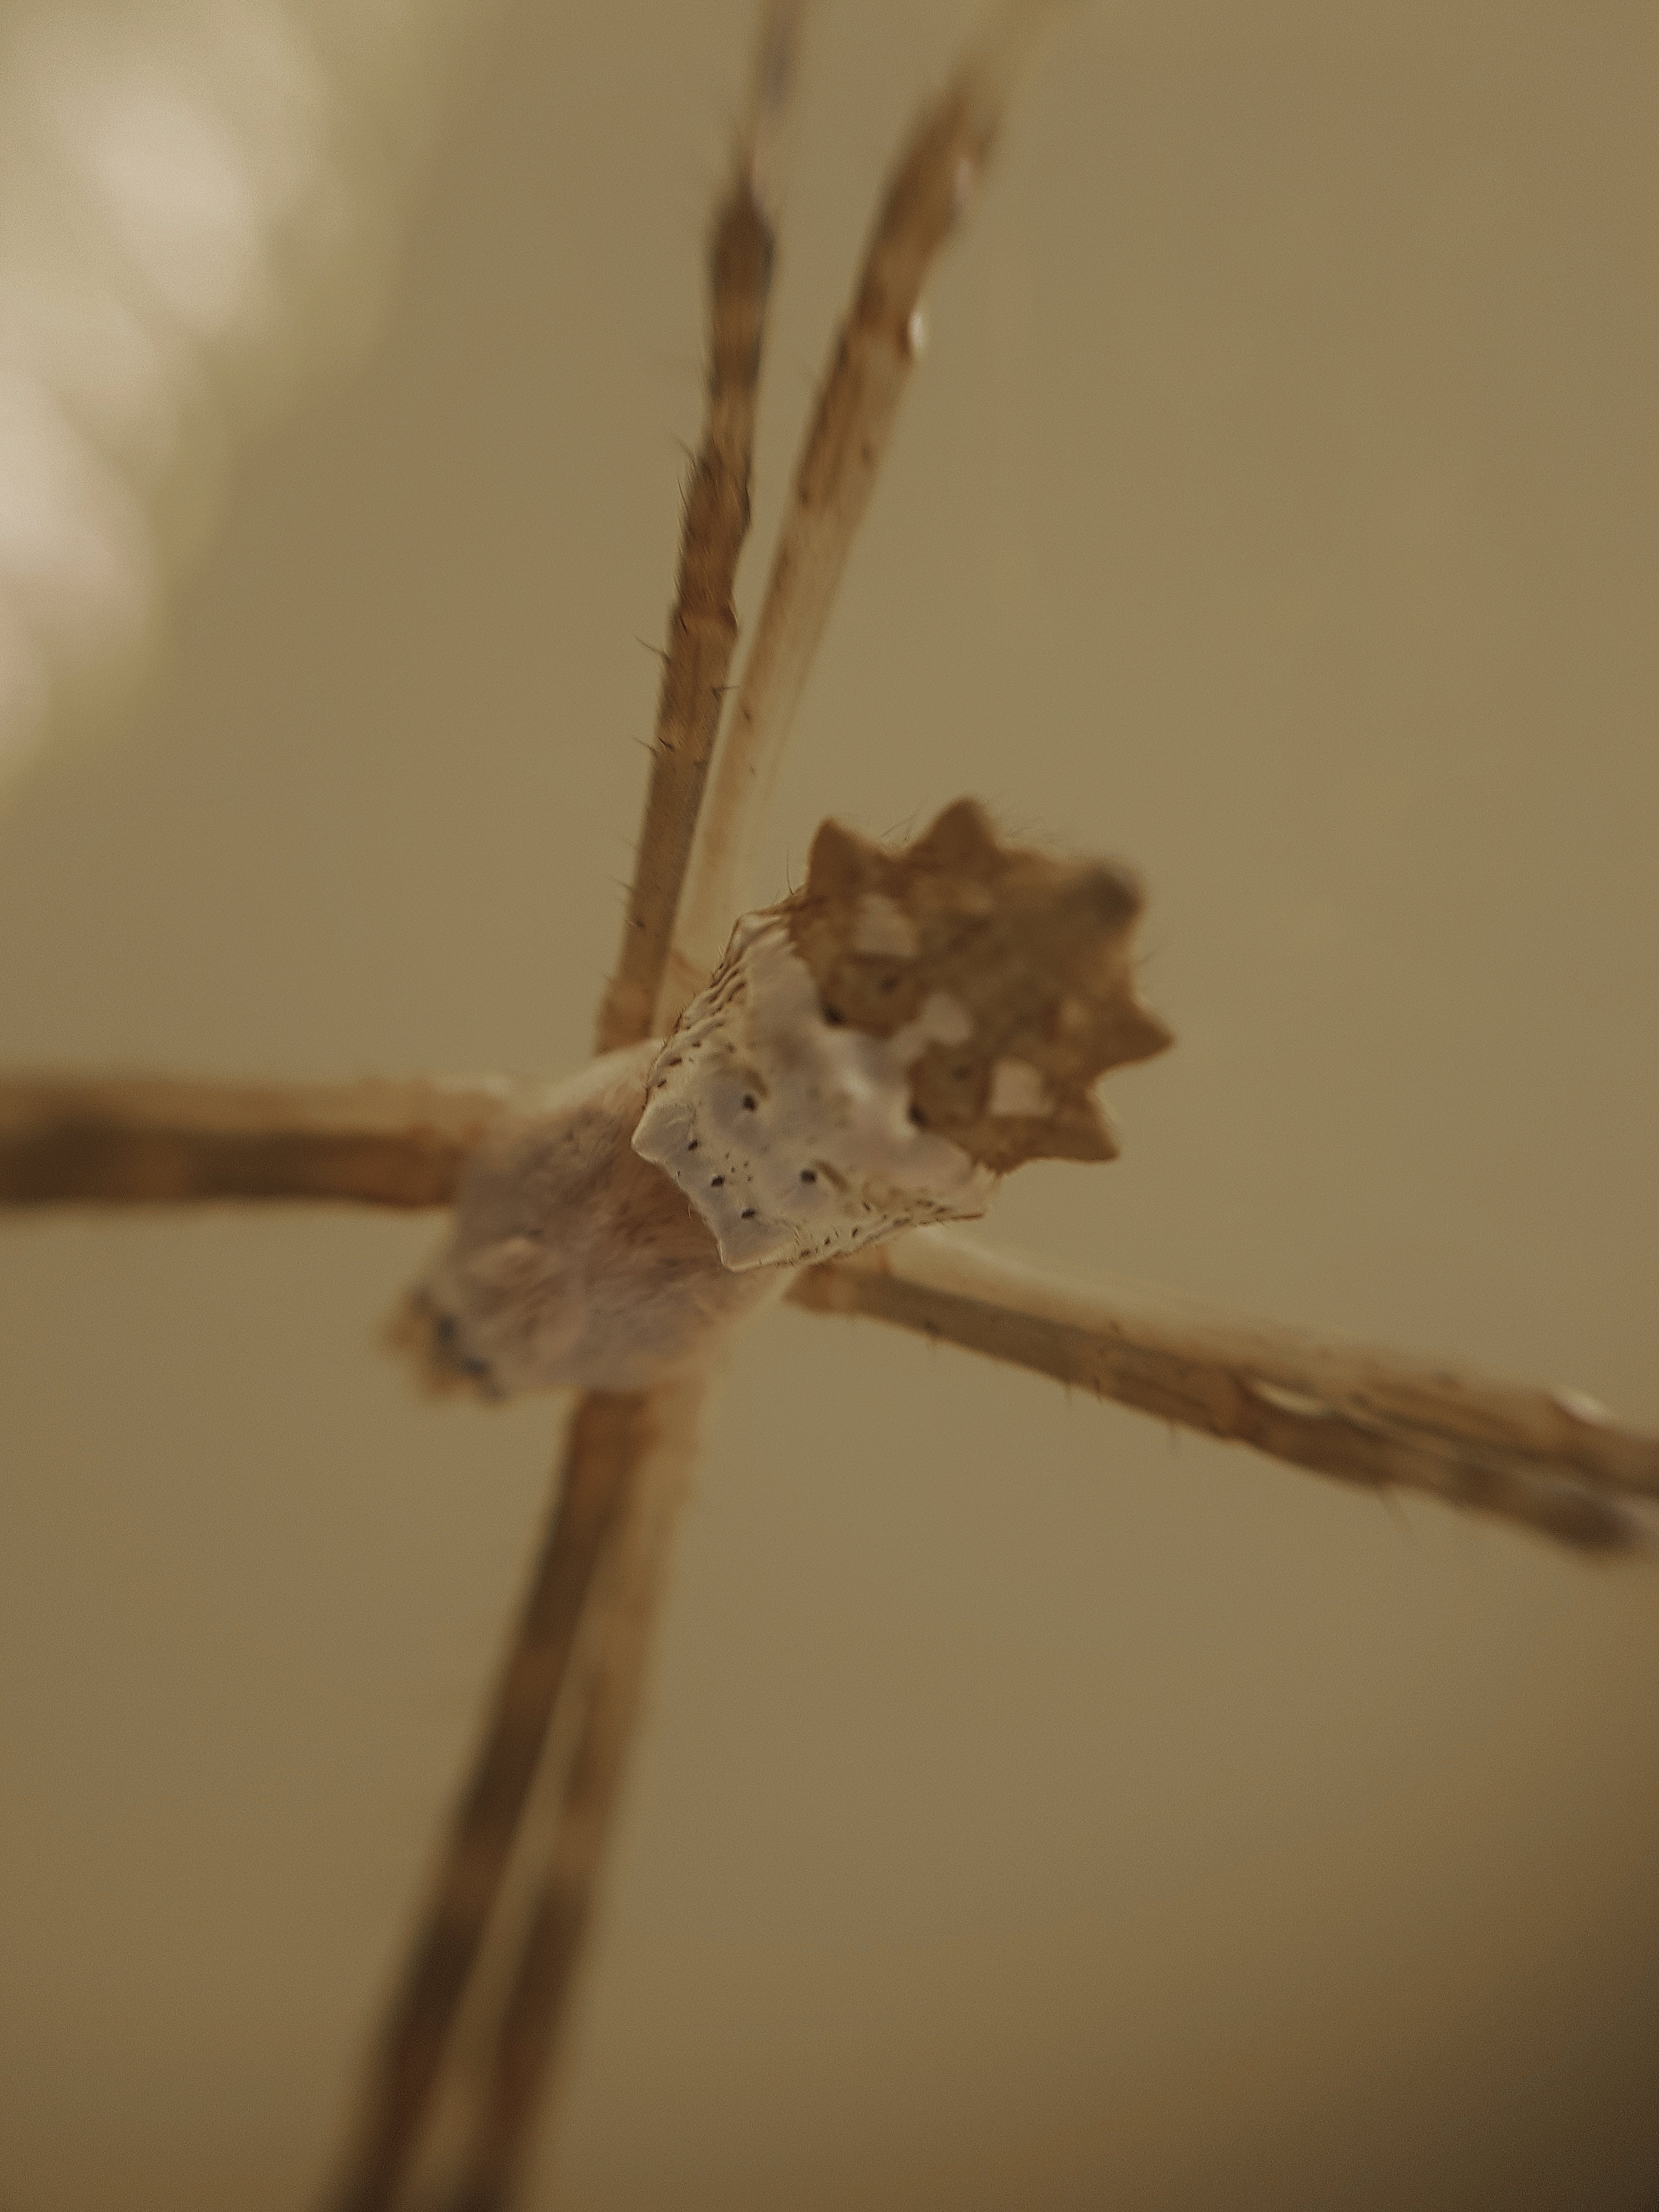
twig, branch, plant stem, plant, macro photography